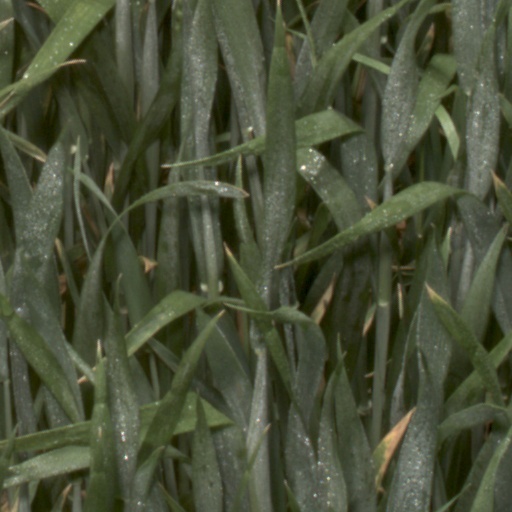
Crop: wheat